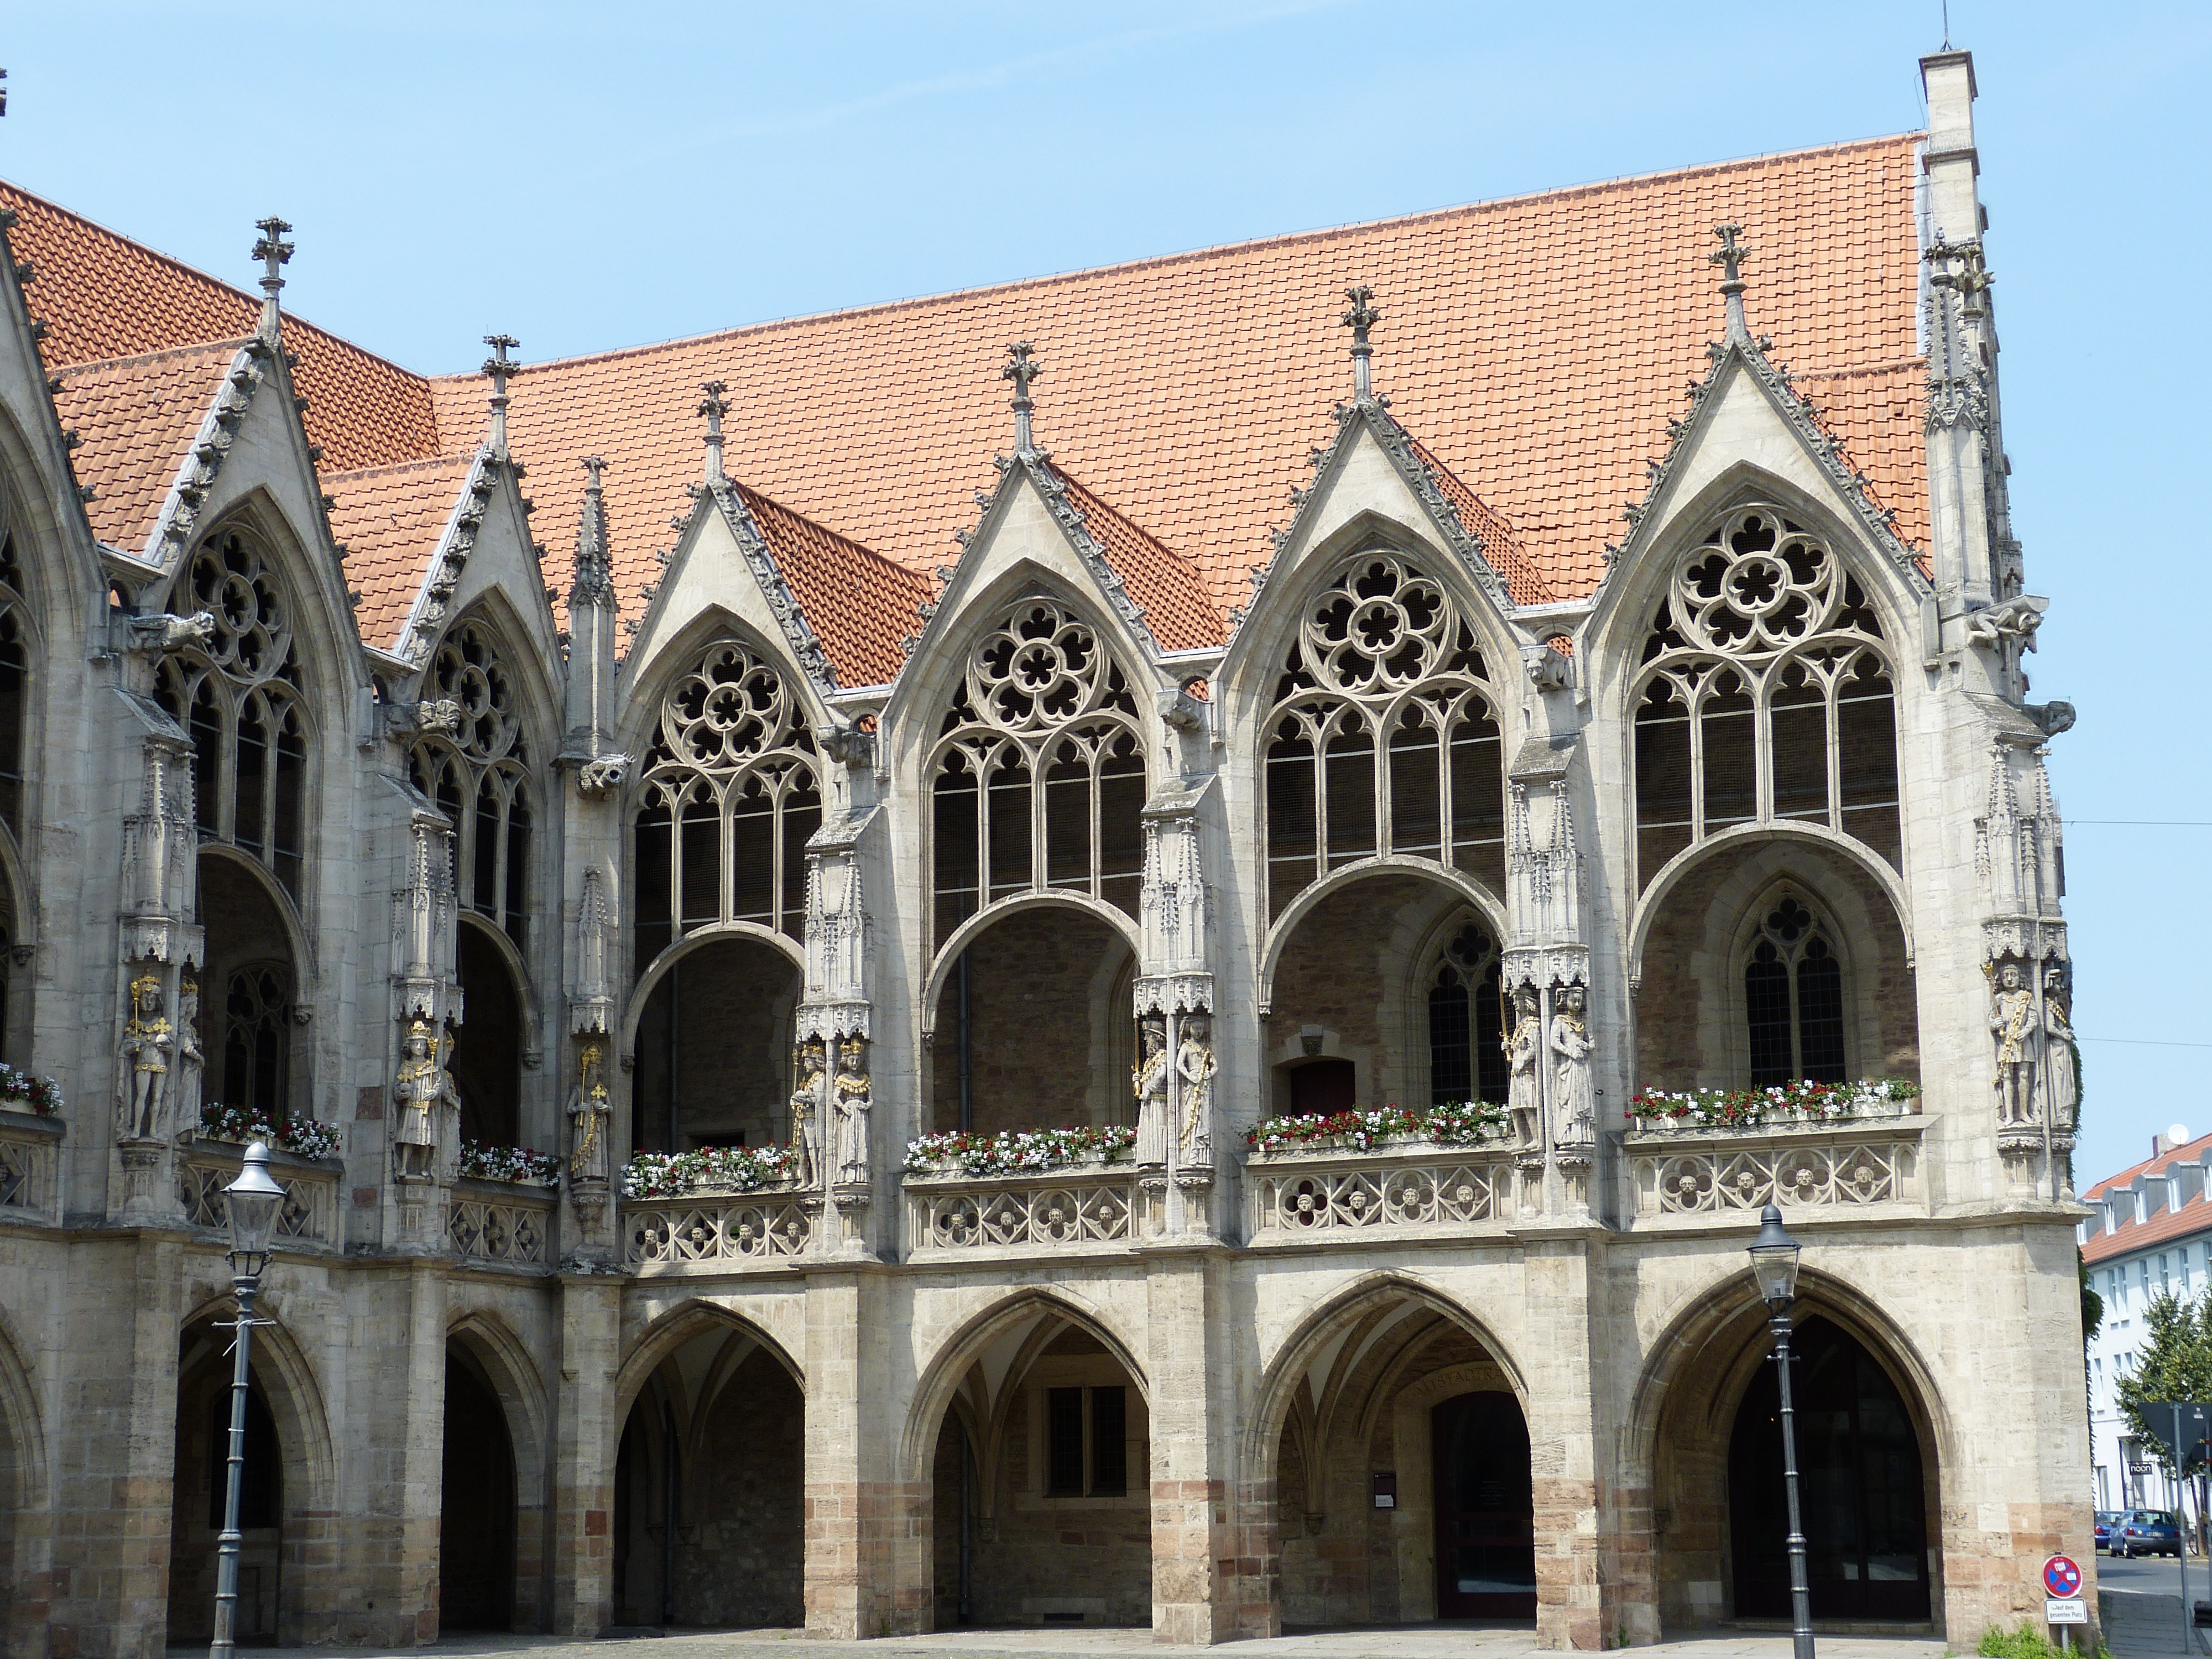
architecture, window, building, city, monument, downtown, pillar, facade, marketplace, church, cathedral, gothic, place of worship, arches, synagogue, basilica, arcades, historically, town hall, lower saxony, gable, gothic architecture, historic old town, stadtmitte, stuetztpfeiler, braunschweig, classical architecture, historic town hall, old town market, byzantine architecture